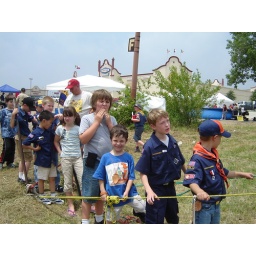
Perry waiting in line for the monkey bridge